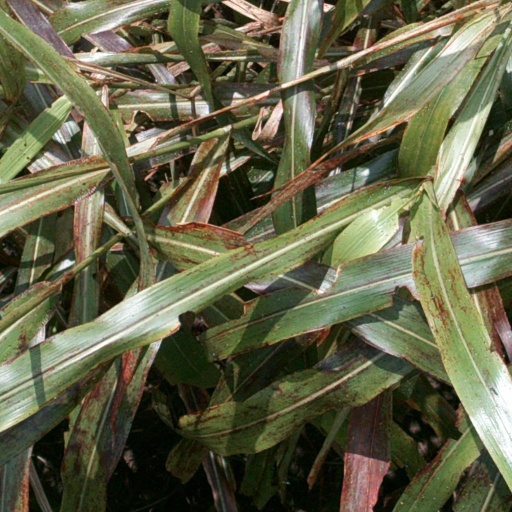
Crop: sorghum